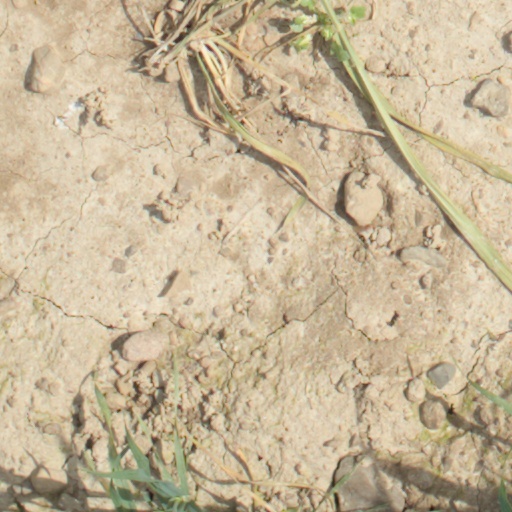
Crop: wheat